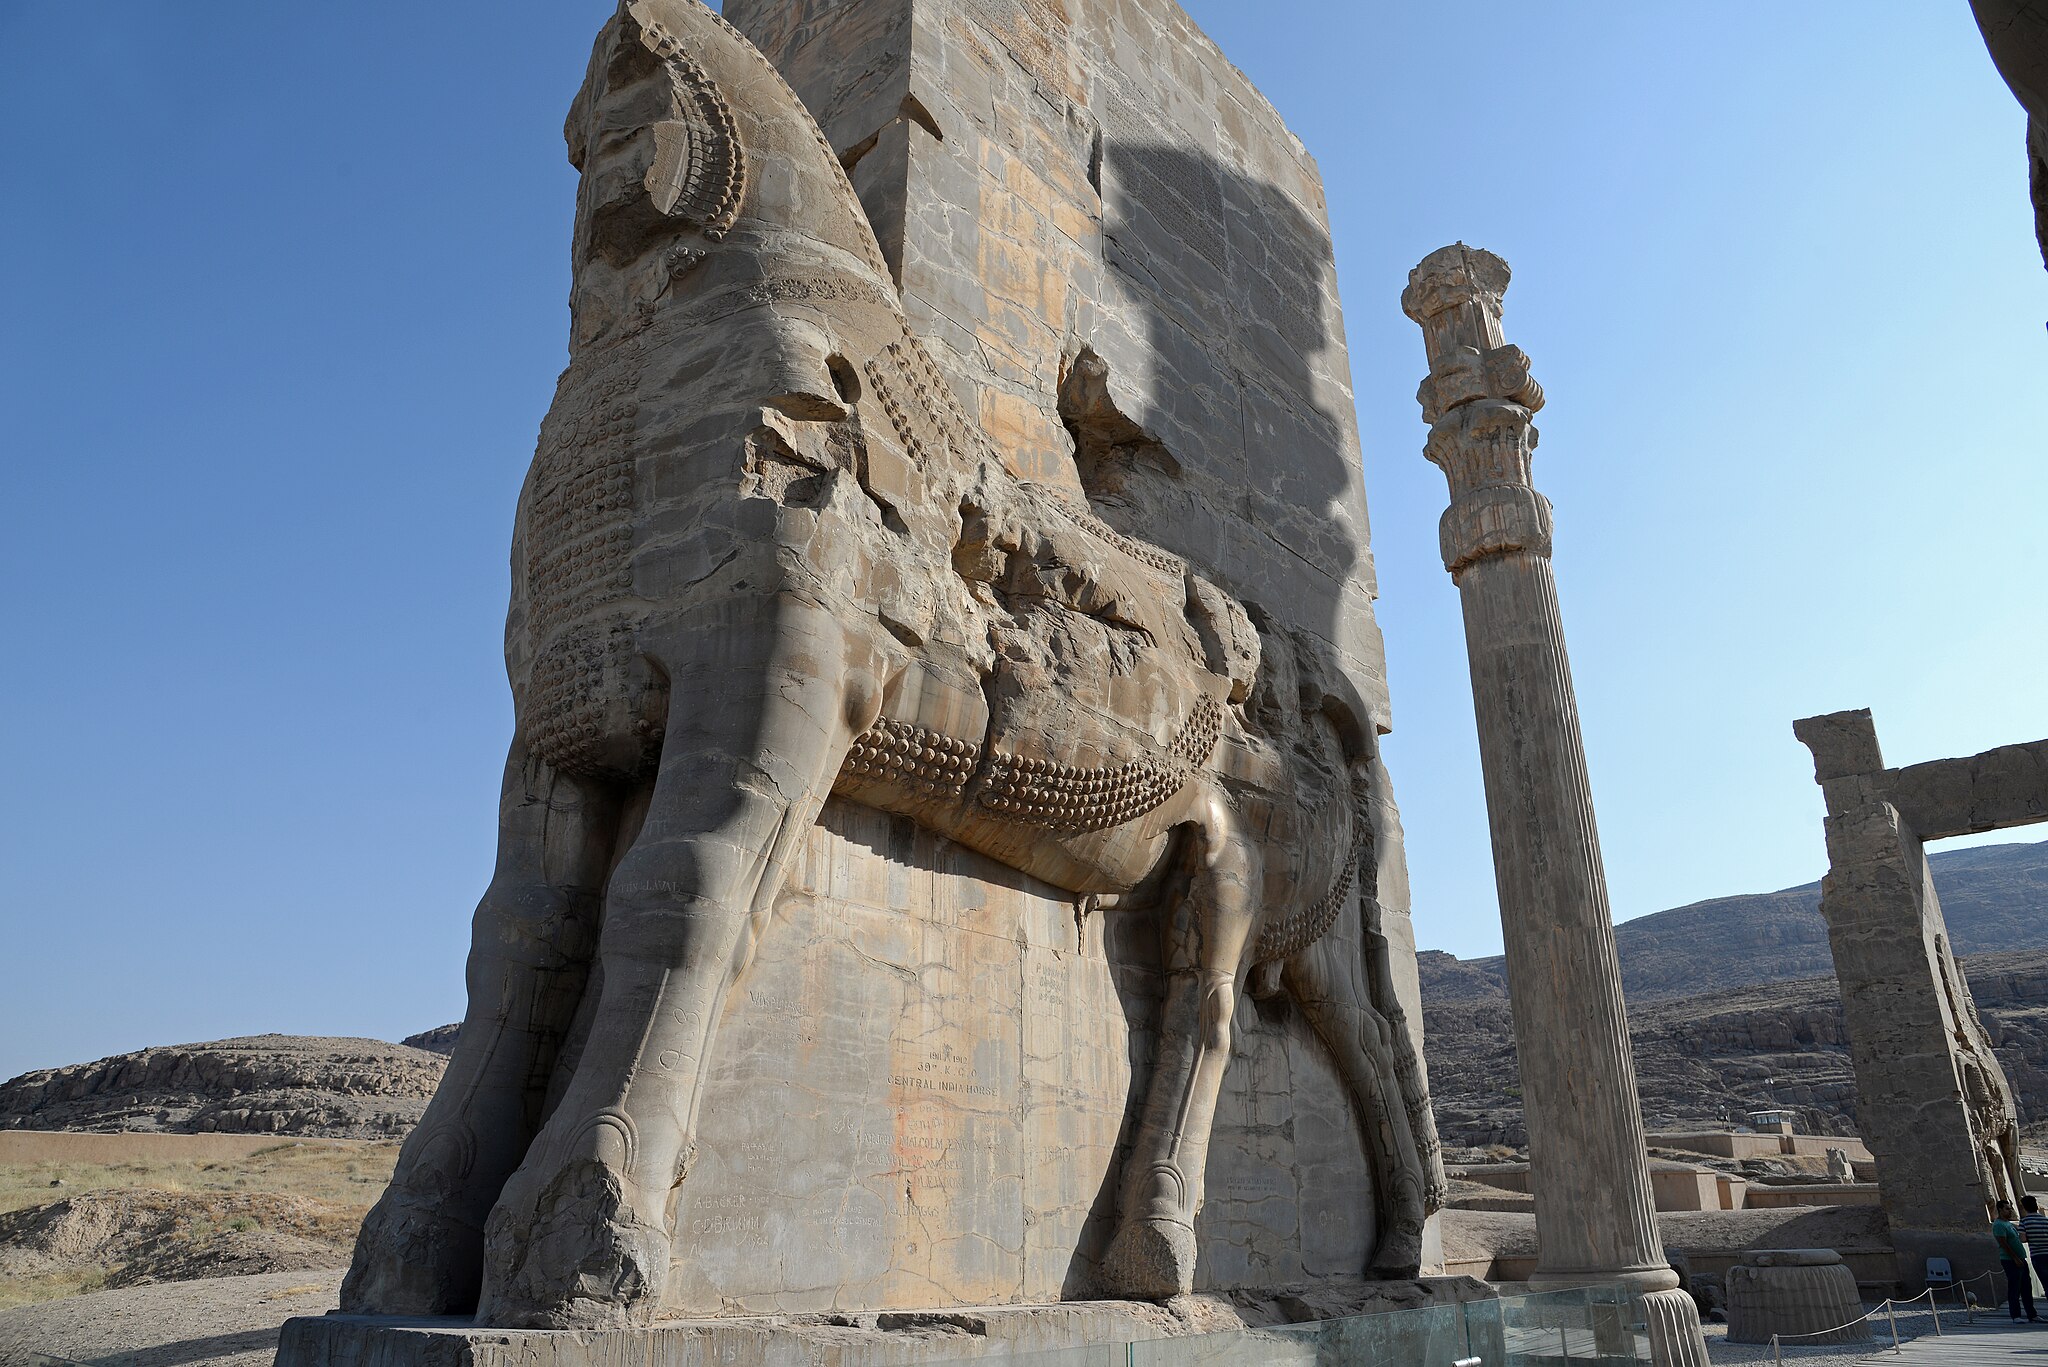
Title: Irnp006-Persepolis
Description: Iran in 2017 (photographed by Wojciech Kocot)
Date: 15 September 2017
Categories: Uploaded with pattypan, Self-published work, 2017 in Persepolis, Details of Gate of All Nations, Persepolis in 2017 (photographed by Wojciech Kocot)